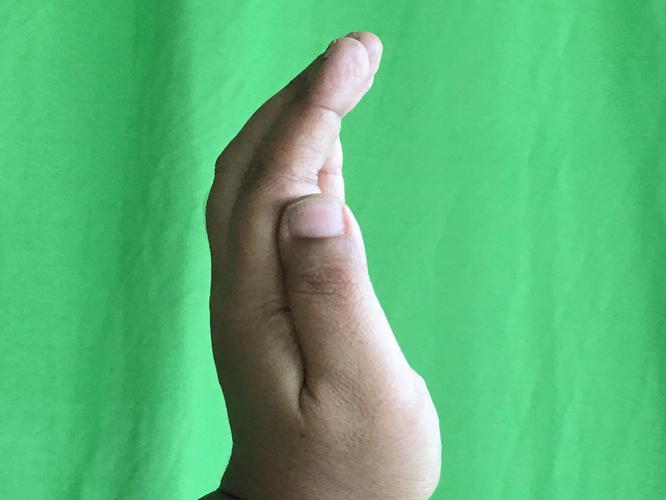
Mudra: Sarpasirsha
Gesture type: single_hand